Aerodynamic levitation

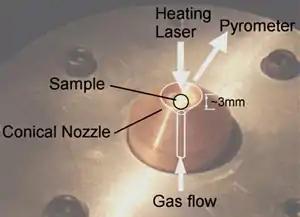
Aerodynamic levitation apparatus: a spherical sample is floated on a gas stream which flows through the conical nozzle. Sample is heated by a CO laser and temperature is measured from sample brightness by a pyrometer.

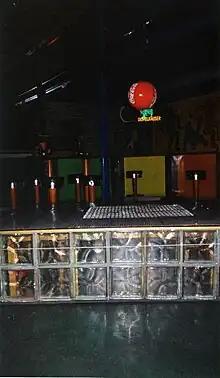
Here a light ball hovers in an air stream generated by a ventilator in the square box.

Aerodynamic levitation is the use of gas pressure to levitate materials so that they are no longer in physical contact with any container. In scientific experiments this removes contamination and nucleation issues associated with physical contact with a container.